Sukarno

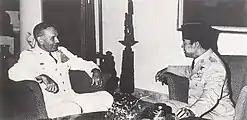
Sukarno with Chairman of the Joint Chiefs of Staff General Maxwell Taylor at the Merdeka Palace on 2 August 1963

Sukarno's decision to negotiate with the Dutch was met with strong opposition by various Indonesian factions. Tan Malaka, a communist politician, organized these groups into a united front called the "Persatoean Perdjoangan" (PP). PP offered a "Minimum Program" which called for complete independence, nationalisation of all foreign properties, and rejection of all negotiations until all foreign troops are withdrawn. These programmes received widespread popular support, including from armed forces commander General Sudirman. On 4 July 1946, military units linked with PP kidnapped Prime Minister Sjahrir who was visiting Yogyakarta. Sjahrir was leading the negotiation with the Dutch. Sukarno, after successfully influencing Sudirman, managed to secure the release of Sjahrir and the arrest of Tan Malaka and other PP leaders. Disapproval of Linggadjati terms within the KNIP led Sukarno to issue a decree doubling KNIP membership by including many pro-agreement appointed members. As a consequence, KNIP ratified the Linggadjati Agreement in March 1947.